Trystan Layne

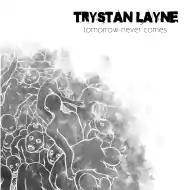
Tomorrow Never Comes album cover.

Trystan Layne is an American pop rock band that formed in Austin, Texas in 2004 consisting of Edison Bradley (lead vocals/rhythm guitar/keyboard), Adam Franklyn Rogoyski (lead guitar/backing vocals), Joshua Applebee (bass guitar), and Tyson Sheth (drums). The group released their debut album Tomorrow Never Comes in 2008.